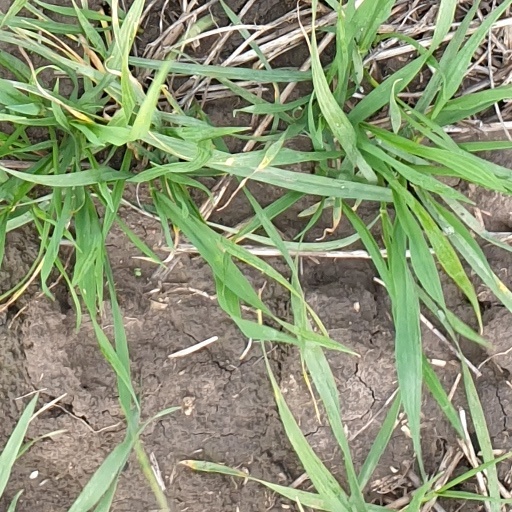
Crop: wheat